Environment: lab
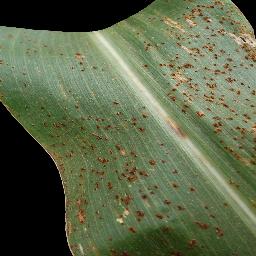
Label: common_rust